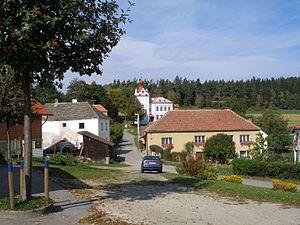
Věžovatá Pláně est une commune du district de Český Krumlov, dans la région de Bohême-du-Sud, en République tchèque. Sa population s'élevait à 157 habitants en 2020.